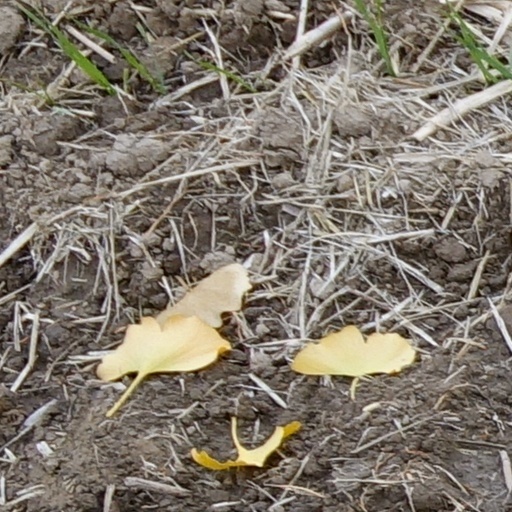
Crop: wheat